Describe the emotion expressed in this image:  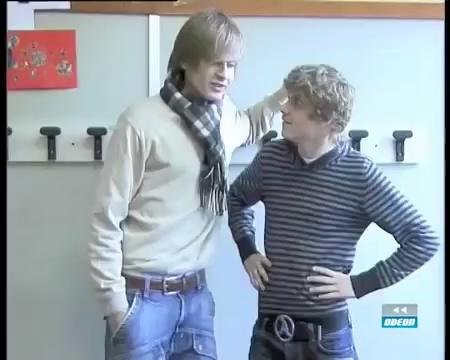
This person displays Fear, valence and arousal with low intensity.